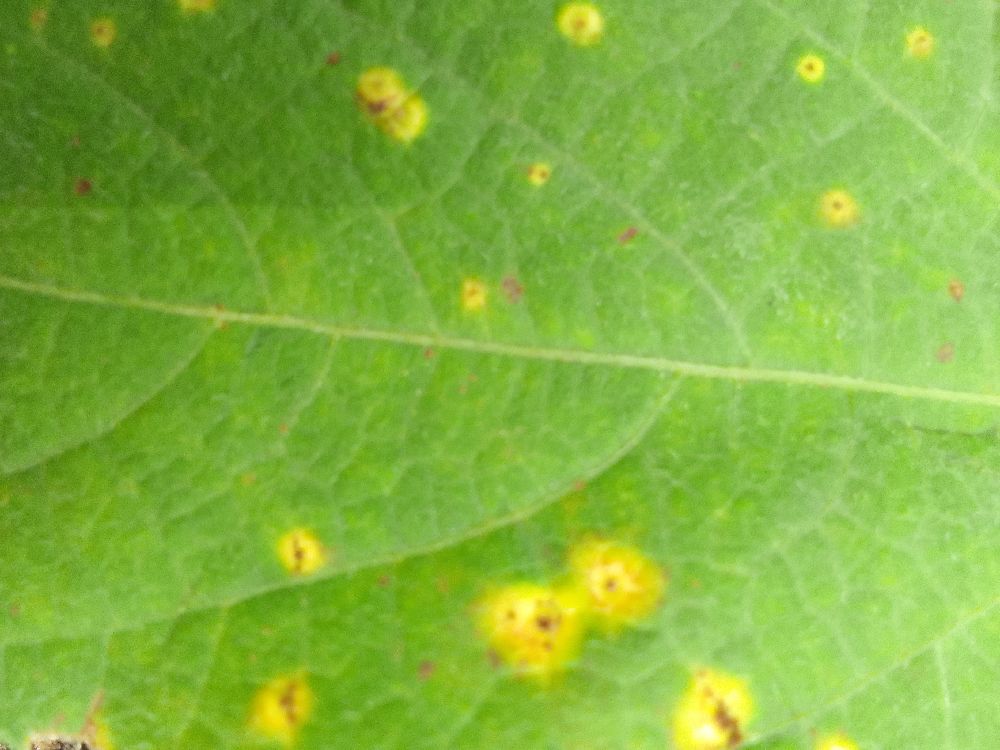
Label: rust